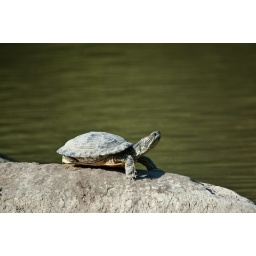
A painted turtle lies on a rock in the sun in a pond in Unionville Ontario Canada